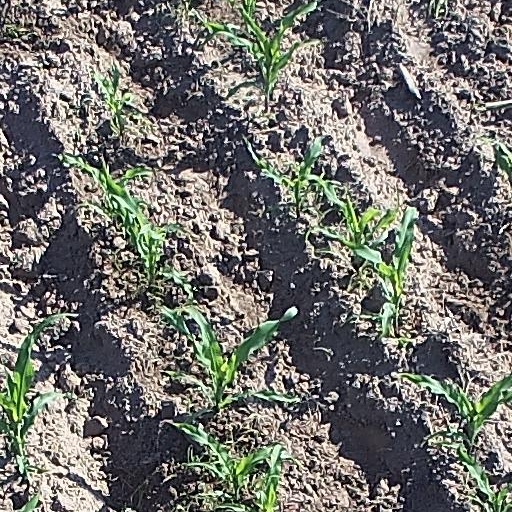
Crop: maize; corn